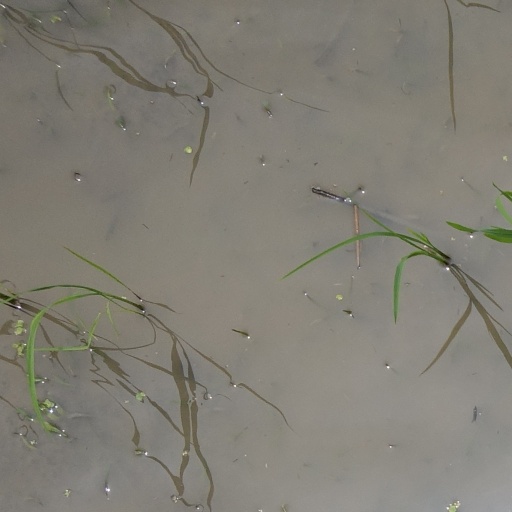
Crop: rice